The Summer of Bitter and Sweet

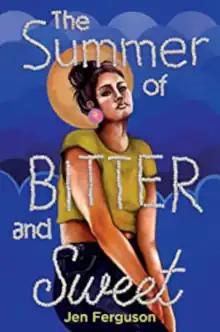

The Summer of Bitter and Sweet is a novel written by Canadian author Jen Ferguson, and published in 2022 by Heartdrum. It won the 2022 Governor General's Literary Award for young people's literature — text. It is a coming of age story that explores anger, secrets, and many aspects of what makes up a person.